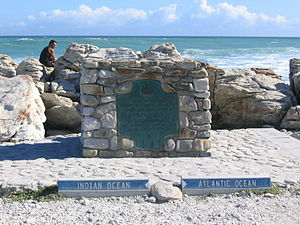
Kap Agulhas
En markering af, at det er ved Kap Agulhas, at skellet mellem de to oceaner ligger.
Kap Agulhas er Afrikas sydligste punkt. Det er beliggende 170 km øst for Kapstaden i Sydafrika.